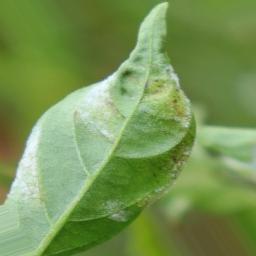
Label: powdery mildew